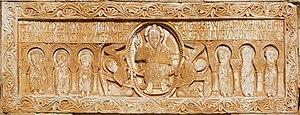
L’abbaye de Saint-Génis-des-Fontaines est un ancien monastère bénédictin situé dans le centre du village de Saint-Génis-des-Fontaines dans le département français des Pyrénées-Orientales et la région Occitanie.